Bude Canal

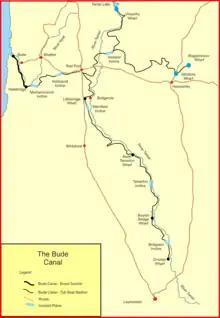
System map of the Bude Canal

The Bude Canal was a canal built to serve the hilly hinterland in the Cornwall and Devon border territory in the United Kingdom, chiefly to bring lime-bearing sand for agricultural fertiliser. The Bude Canal system was one of the most unusual in Britain.